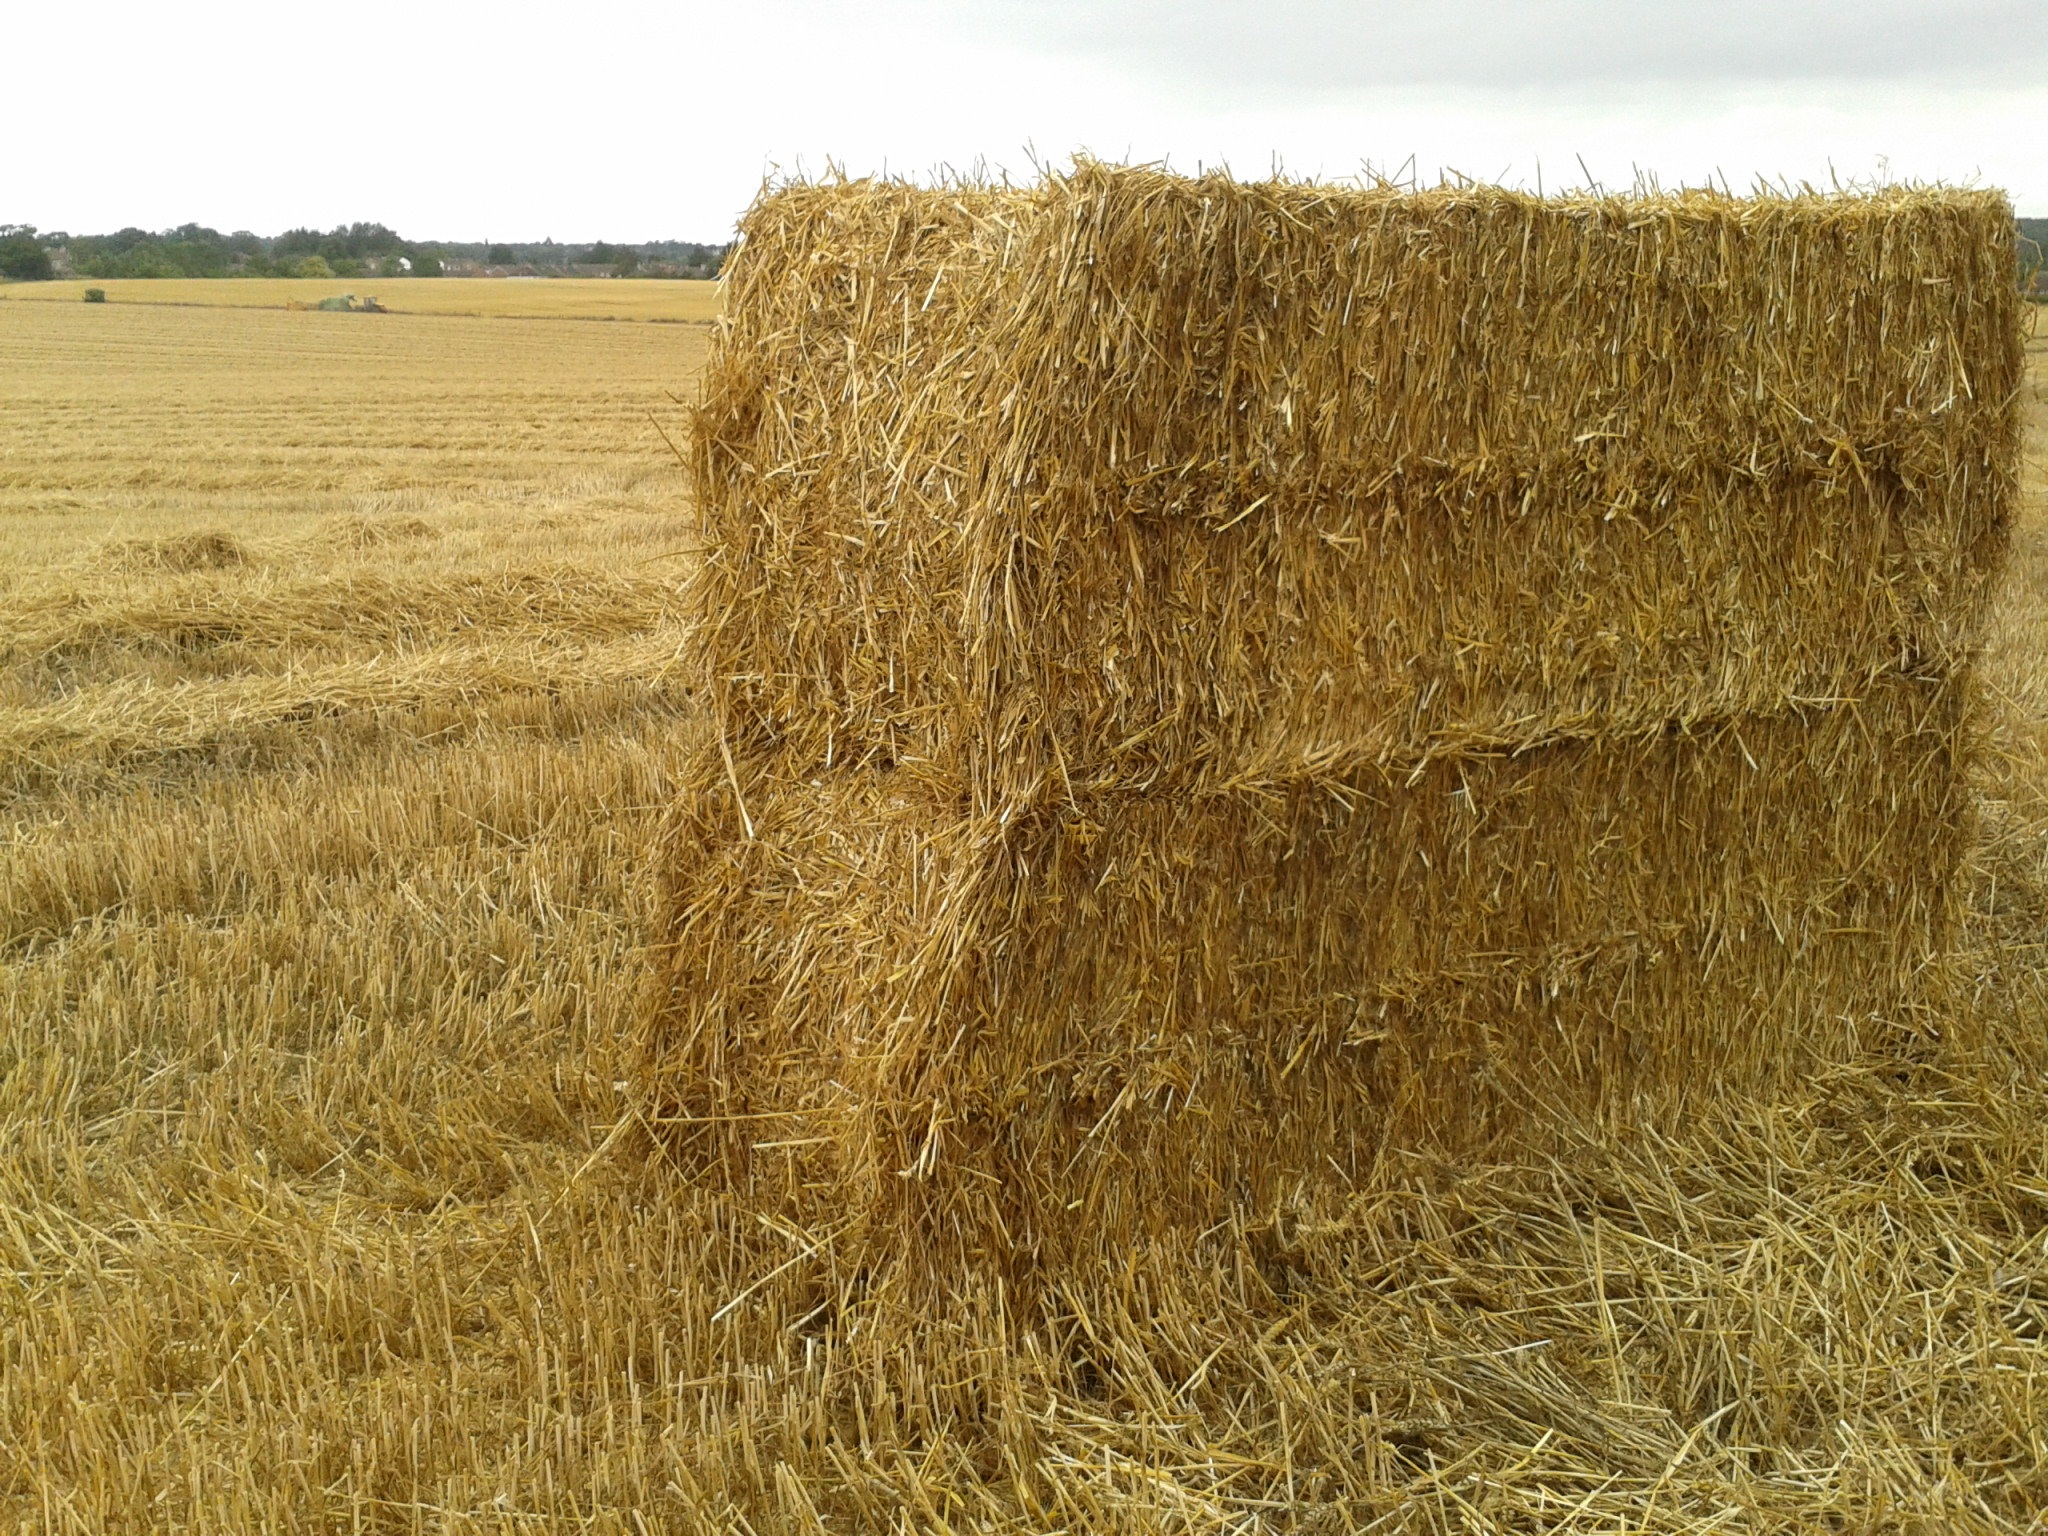
plant, hay, field, farm, wheat, prairie, fall, food, harvest, crop, autumn, soil, agriculture, haystack, grassland, straw, flowering plant, grass family, land plant